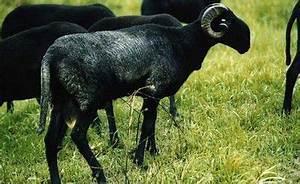
sheep